Drouin, Victoria

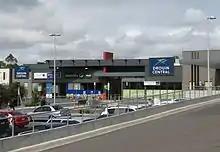
Drouin Central, 2010

Drouin's large retail stores include a Woolworths supermarket and a Coles supermarket.